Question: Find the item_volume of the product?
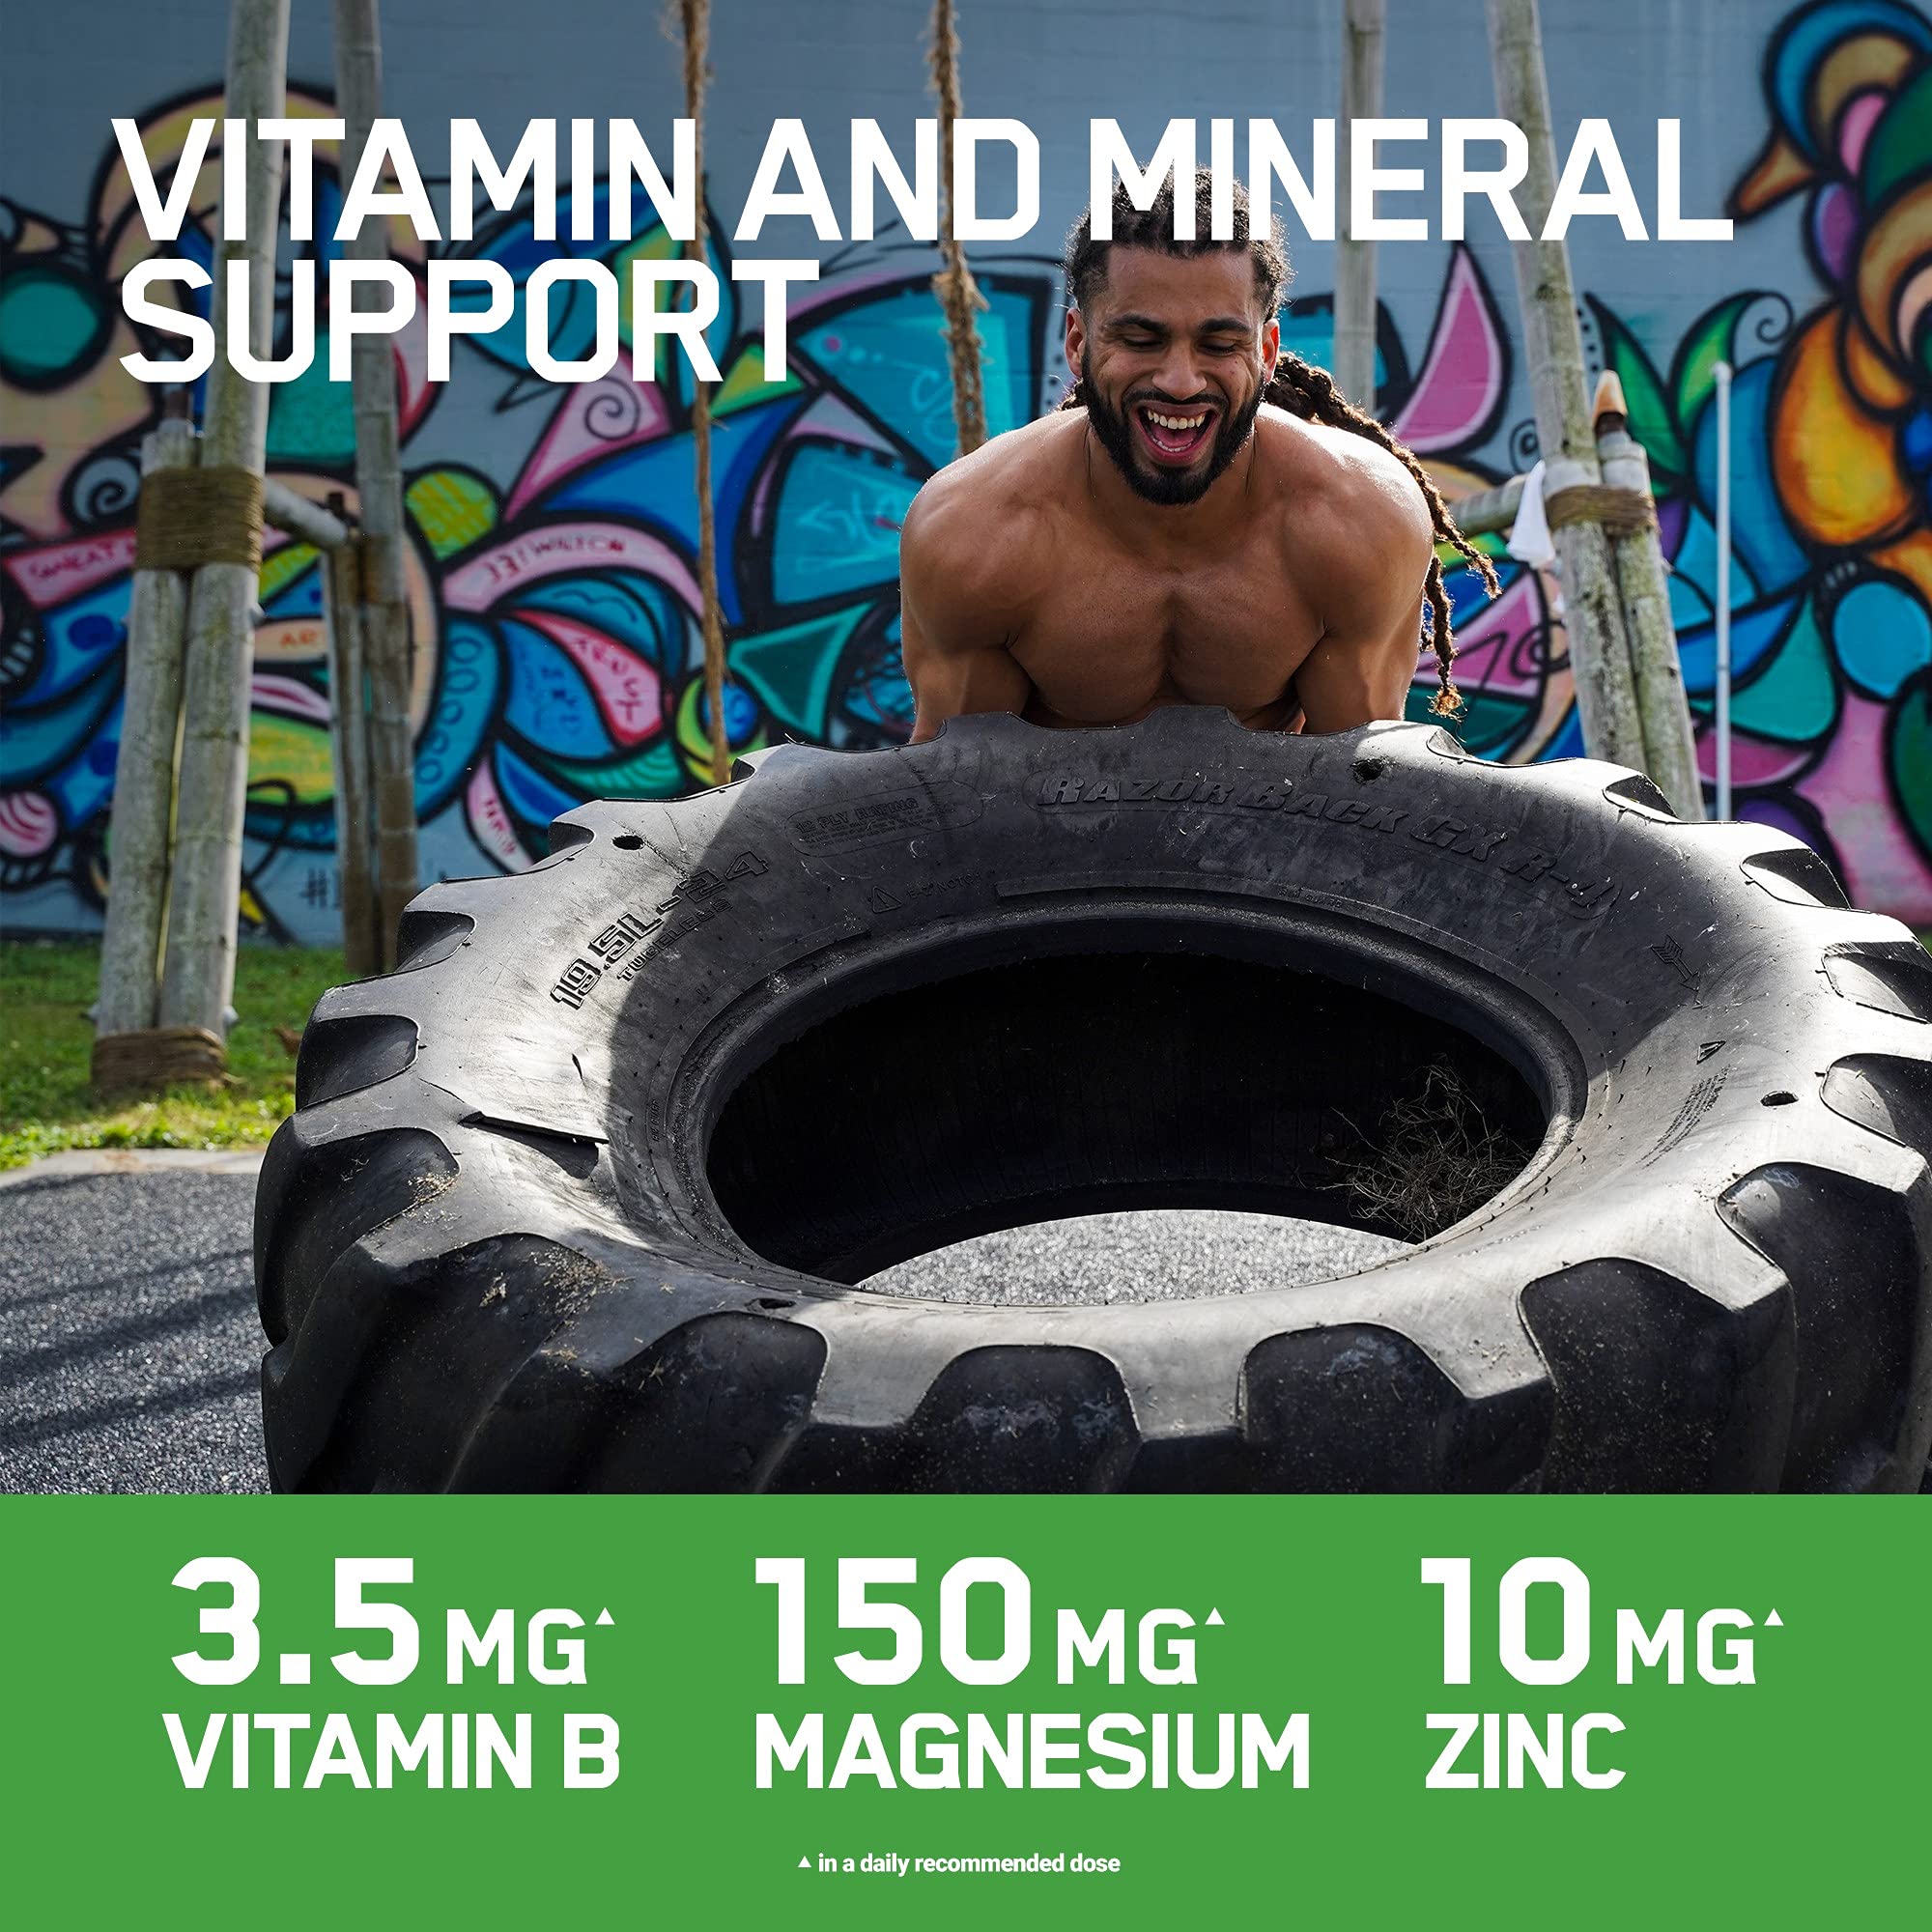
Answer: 5.0 litre